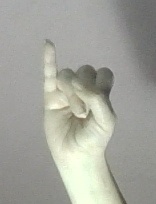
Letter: meem